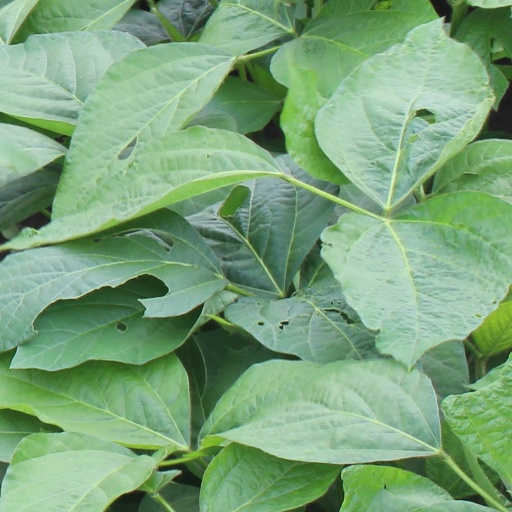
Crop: soybean